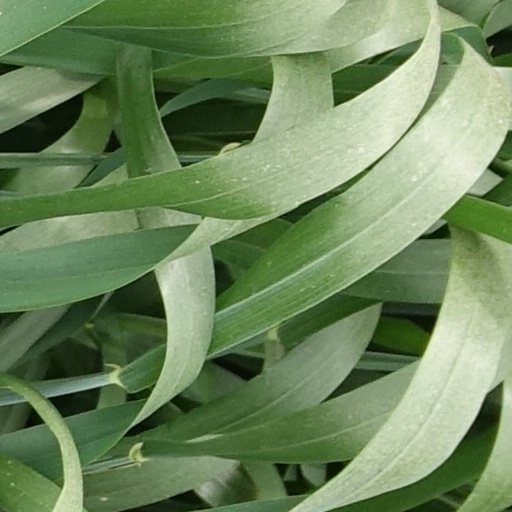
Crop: wheat